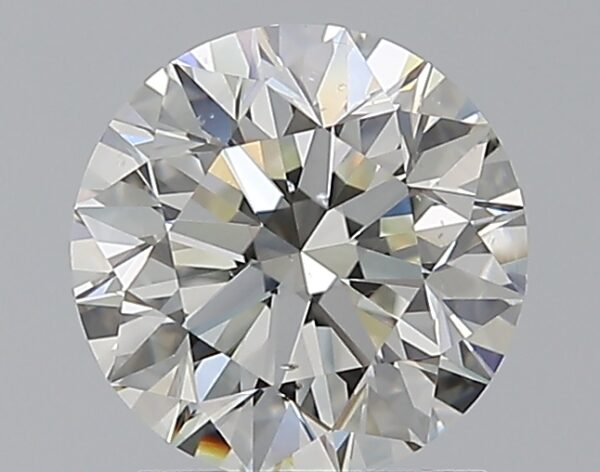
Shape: round
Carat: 1.79
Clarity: SI1
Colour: J
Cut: EX
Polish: EX
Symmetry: EX
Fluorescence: N
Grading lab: GIA
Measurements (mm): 7.67 x 7.72 x 4.87